2021 PH27

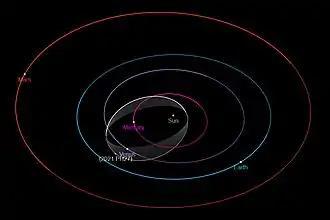
Oblique view of 's orbit compared to the inner planets

, holds the record for the smallest semi-major axis (0.46 AU) and shortest orbital period (114 days) of any known asteroid, supplanting and 594913 ꞌAylóꞌchaxnim (0.56 AU, 151 days). For comparison, Mercury has a semi-major axis of 0.39 AU and an orbital period of 88 days. Being so close to the Sun, at perihelion the asteroid is moving at . The relativistic perihelion shift of this object is 1.6 times that of Mercury, which is 42.9 arcseconds per century.